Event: Nepal Earthquake
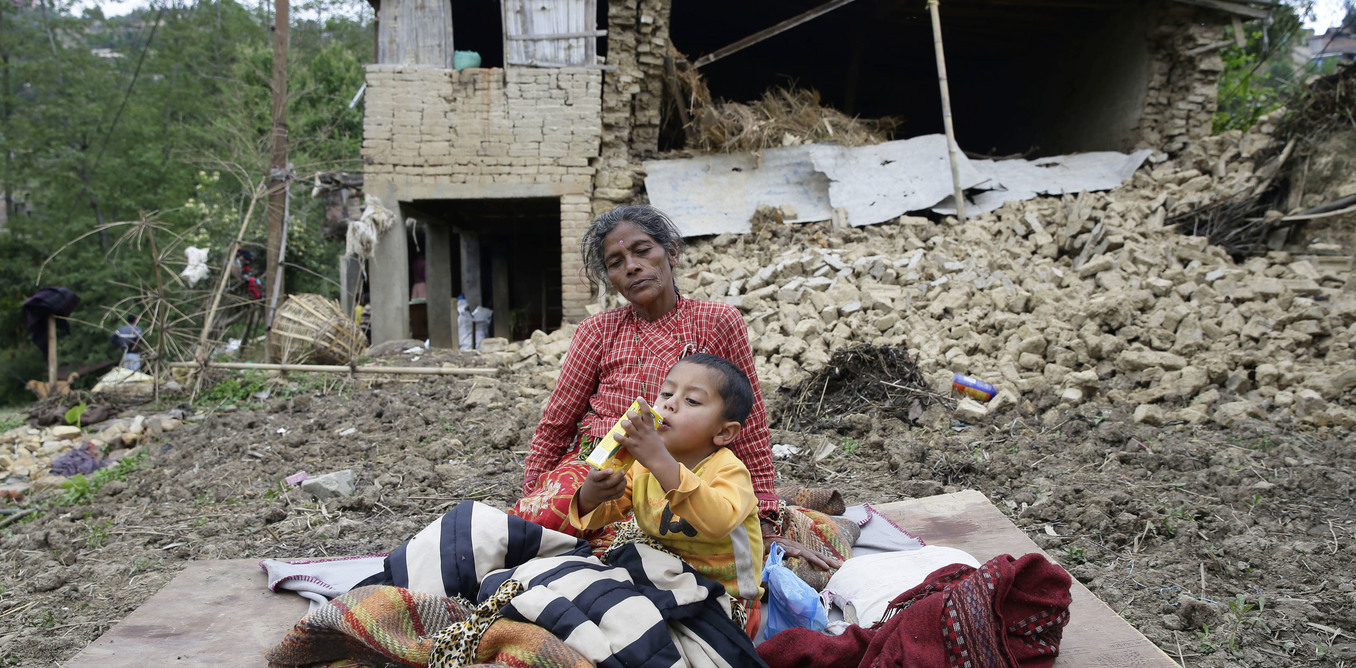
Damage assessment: damage